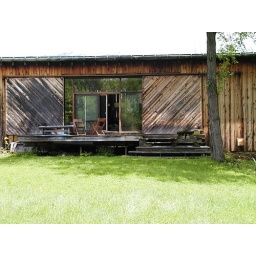
those barn doors close up in the winter: PA Bank Barn, Gibsonia, Marcia's barn-house